Evo 2018

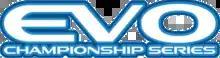
Evolution Championship Series logo

The 2018 Evolution Championship Series (commonly referred to as Evo 2018 or EVO 2018) was a fighting game event held in Las Vegas on August 3 to 5 as part of the long-running Evolution Championship Series. The event offered tournaments for various video games, including "Street Fighter V", "Tekken 7", and "Dragon Ball FighterZ". Over 10,000 people registered for the event with "Dragon Ball FighterZ" receiving the most entrants.